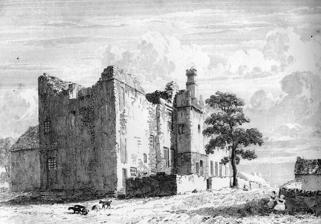
Building: Sheffield Manor Lodge
Country: United Kingdom
Year built: 1516
The ruins of Sheffield Manor as they appeared in 1819. Sheffield Manor Lodge , also known as Sheffield Manor or locally as Manor Castle , is a lodge built about 1516 in what then was a large deer park southeast of Sheffield , South Yorkshire , England, to provide a country retreat and further accommodate George Talbot, the 4th Earl of Shrewsbury , and his large family. The remnant of this estate is now known as Norfolk Park . The housing estate of Manor is named after Sheffield Manor Lodge. Description The remains of Sheffield Manor Lodge include parts of the kitchens, long gallery , and the Grade II* listed Turret House (also called "Queen Mary's Tower"), which contains fine sixteenth-century ceilings. Writing in the 17th century, William Dugdale noted that the heraldic decoration in the long gallery dating from around 1525 included the arms of Henry VIII and Catherine of Aragon , and the George Talbot, 4th Earl of Shrewsbury 's second wife Elizabeth Walden. Some evidence points to the Turret House being built by 1574, when George Talbot, 6th Earl of Shrewsbury 's accounts record payments for masonry work on the "Tyrret" at Sheffield Manor. It has three storeys of two rooms. The stair at one corner rises above the building onto the roof. This seems to have been designed as a viewing platform and is comparable with the "Hunting Tower" at Chatsworth House . On 5 August 1577, the Earl of Shrewsbury wrote to William Cecil (who was at Buxton for his health). In a postscript he mentioned that he was sending him a "platt" (plan) of the front or facade of a lodge that he was building. This may have been a drawing for the lodge at Sheffield, or a similar building. Mary, Queen of Scots The Turret House at Sheffield Manor Lodge Mary, Queen of Scots , was held prisoner by the 6th Earl of Shrewsbury at both Sheffield Manor Lodge and Sheffield Castle (her ghost is said by some to haunt the Turret House building). Wolsey's Tower was built to accommodate Cardinal Wolsey , who then died after travelling on to Leicester . Mary came to England in 1568 after her defeat at the battle of Langside seeking the support of the Catholic nobility. Mary's freedom was restricted after her cousin Elizabeth was advised of the threat that Mary posed to her own crown. She was handed over to the custody of George Talbot, 6th Earl of Shrewsbury on 4 February 1569. Talbot had armed guards watching her constantly, however she was still able, with the help of the Duke of Norfolk and others of the Catholic nobility, to plot against Elizabeth. Several times Mary had to be moved to places of greater safety and stricter control. On 28 November 1570 she was taken to the Earl of Shrewsbury 's castle at Tutbury , where, apart from a few breaks at Chatsworth and Buxton , and more regular visits to Sheffield and the Manor House, she remained for 14 years. Despite Mary's actions, Elizabeth still seemed to support her cousin's claim to the Scottish throne, and Mary wrote regularly to her supporters in Scotland asking them to be faithful and to await the help she believed Elizabeth would provide. Two of Mary's letters are preserved in the Sheffield Archives . The Duke of Norfolk , not long released from the Tower of London , was caught in collusion with the papal agent Roberto di Ridolfi plotting to bring about a Catholic uprising in England . Parliament demanded the execution of both Mary Stuart and Norfolk. At this stage no action was taken against Mary, but the Duke of Norfolk was beheaded in 1572. Material culture of a queen and her household in captivity "Sheffield Portrait" type of Mary, Queen of Scots Mary, Queen of Scots, wrote for turtle doves and Barbary doves to keep in a cage as companions in her captivity at Sheffield. A type of portrait showing her standing beside a table became known as the "Sheffield Portrait" because of two references to artists at work at Sheffield. In March 1577, Mary's secretary Claude Nau wrote that a painter was still working and had not yet perfected the Queen's image. Mary sat for a portrait painter at Sheffield in August 1577. She received a portrait of her son James VI at Sheffield in October 1582, sent by the French ambassador Michel de Castelnau . Later collectors and historians thought Mary's embroiderer Pierre Oudry was a painter, and his name "P. Oudry Pinxit" was added Mary's portrait at Hardwick Hall . In 1582, while Mary was still being held at Sheffield, an inventory of all the household goods and furniture belonging to George, Earl of Shrewsbury was made. The inventory describes the castle and contents and gives an idea of the types of rooms in the castle at this date. These included a chapel, a porch going into the great hall from the great chamber (which was probably the large dining room), a wardrobe , the Lord's chamber and outer chamber, the Lady's chamber, a bakehouse , brewhouse , pantry , washhouse and low washhouse, a round tower, a square tower and a turret , round towers on either side of the gatehouse and walls running along the waterside, a porter's lodge, a dungeon , a square room, little kitchen, old kitchen, a kennel and a range of stables . A 1583 inventory made by John Dickonson and William Catterall included the "stuff" of the "Queen of Scots and her people". Mary had a large entourage, which varied over time, made up of Scots, French and English friends and servants. The list of rooms for "her people" furnished by the Earl of Shrewsbury includes those of the Master of the queen's "howsholde" ; her secretary Claude Nau ; Mademoiselle Rallay ; Mary Seton ; Mr Burgoing her doctor; Gilbert Curle ; Mr Jarvys her "surgion"; Bastian Pagez ; the embroiderer Pierre Oudry (his name written as "Pyrawdrawe"); Dedier the pantryman; Hannibal; and Scottish servant Will Black. The 1582 survey also lists the furnishings "in the hawle at the Poandes", now known as the Old Queen's Head , which included painted canvas hangings. There was a slight earthquake on 16 February 1584. Mary wrote that her ladies were sitting on boxes and chairs working (on sewing and embroidery) on the Saturday evening when the tremor occurred. Letters and the Throckmorton Plot Mary kept up a secret correspondence with her allies. The letters, some encoded in cipher , were carried by her supporters, including George More , a local man whose uncle had a house near Sheffield Manor. In 1583, Francis Walsingham investigated her letters and revealed the Throckmorton Plot . Mary leaves Sheffield In August 1584 Queen Elizabeth finally agreed to Earl George's petition releasing him from his duty of Mary's care. The task which had broken his marriage, his health and his chances of further political advancement. After leaving Sheffield, Mary was taken to Wingfield Manor in Derbyshire by her new gaolers, Sir Ralph Sadler and John Somers , and then to Tutbury . From there she went to Chartley Manor in Staffordshire, where she became involved in the Babington Plot . Earl of Shrewsbury Gilbert Talbot, 7th Earl of Shrewsbury and his wife Mary Talbot, Countess of Shrewsbury stayed at Sheffield Lodge. He wrote in December 1604 that they had, "no other music this Christmas than the waits of the next town, besides a taber and a whistle". The Earl had gout and wrote in September 1607 that he was laid up on a couch at Sheffield Lodge, "neither fit for football nor tennis". Duke of Norfolk After Sheffield Manor fell into the hands of the Duke of Norfolk, it was neglected, sold to tenant farmers, and largely dismantled in 1706.  Some remaining walls and a window were removed to the grounds of Queen's Tower in Norfolk Park by Robert Marnock in 1839. In 1953 the Duke of Norfolk Estate leased the site to Sheffield City Council for 999 years. "Restoration" plan In 2004, the building featured on the BBC TV programme Restoration and was the subject of a National Lottery funding bid to convert it to a heritage centre and traditional farm. Green Estate, which was established by the Manor and Castle Development Trust and Sheffield Wildlife Trust, received £1.25 million from the Heritage Lottery Fund to restore the Turret House and develop the site as a visitor attraction. Visitor attraction The Sheffield Manor Lodge visitor attraction includes the Turret house, Tudor grounds, Discovery Centre, and Rhubarb Shed Cafe. The Turret House is open to the public every Sunday between April and September, in Sheffield school holidays and on special event days. References